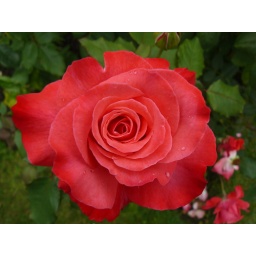
A red rose in the Chistchurch Botanic Gardens